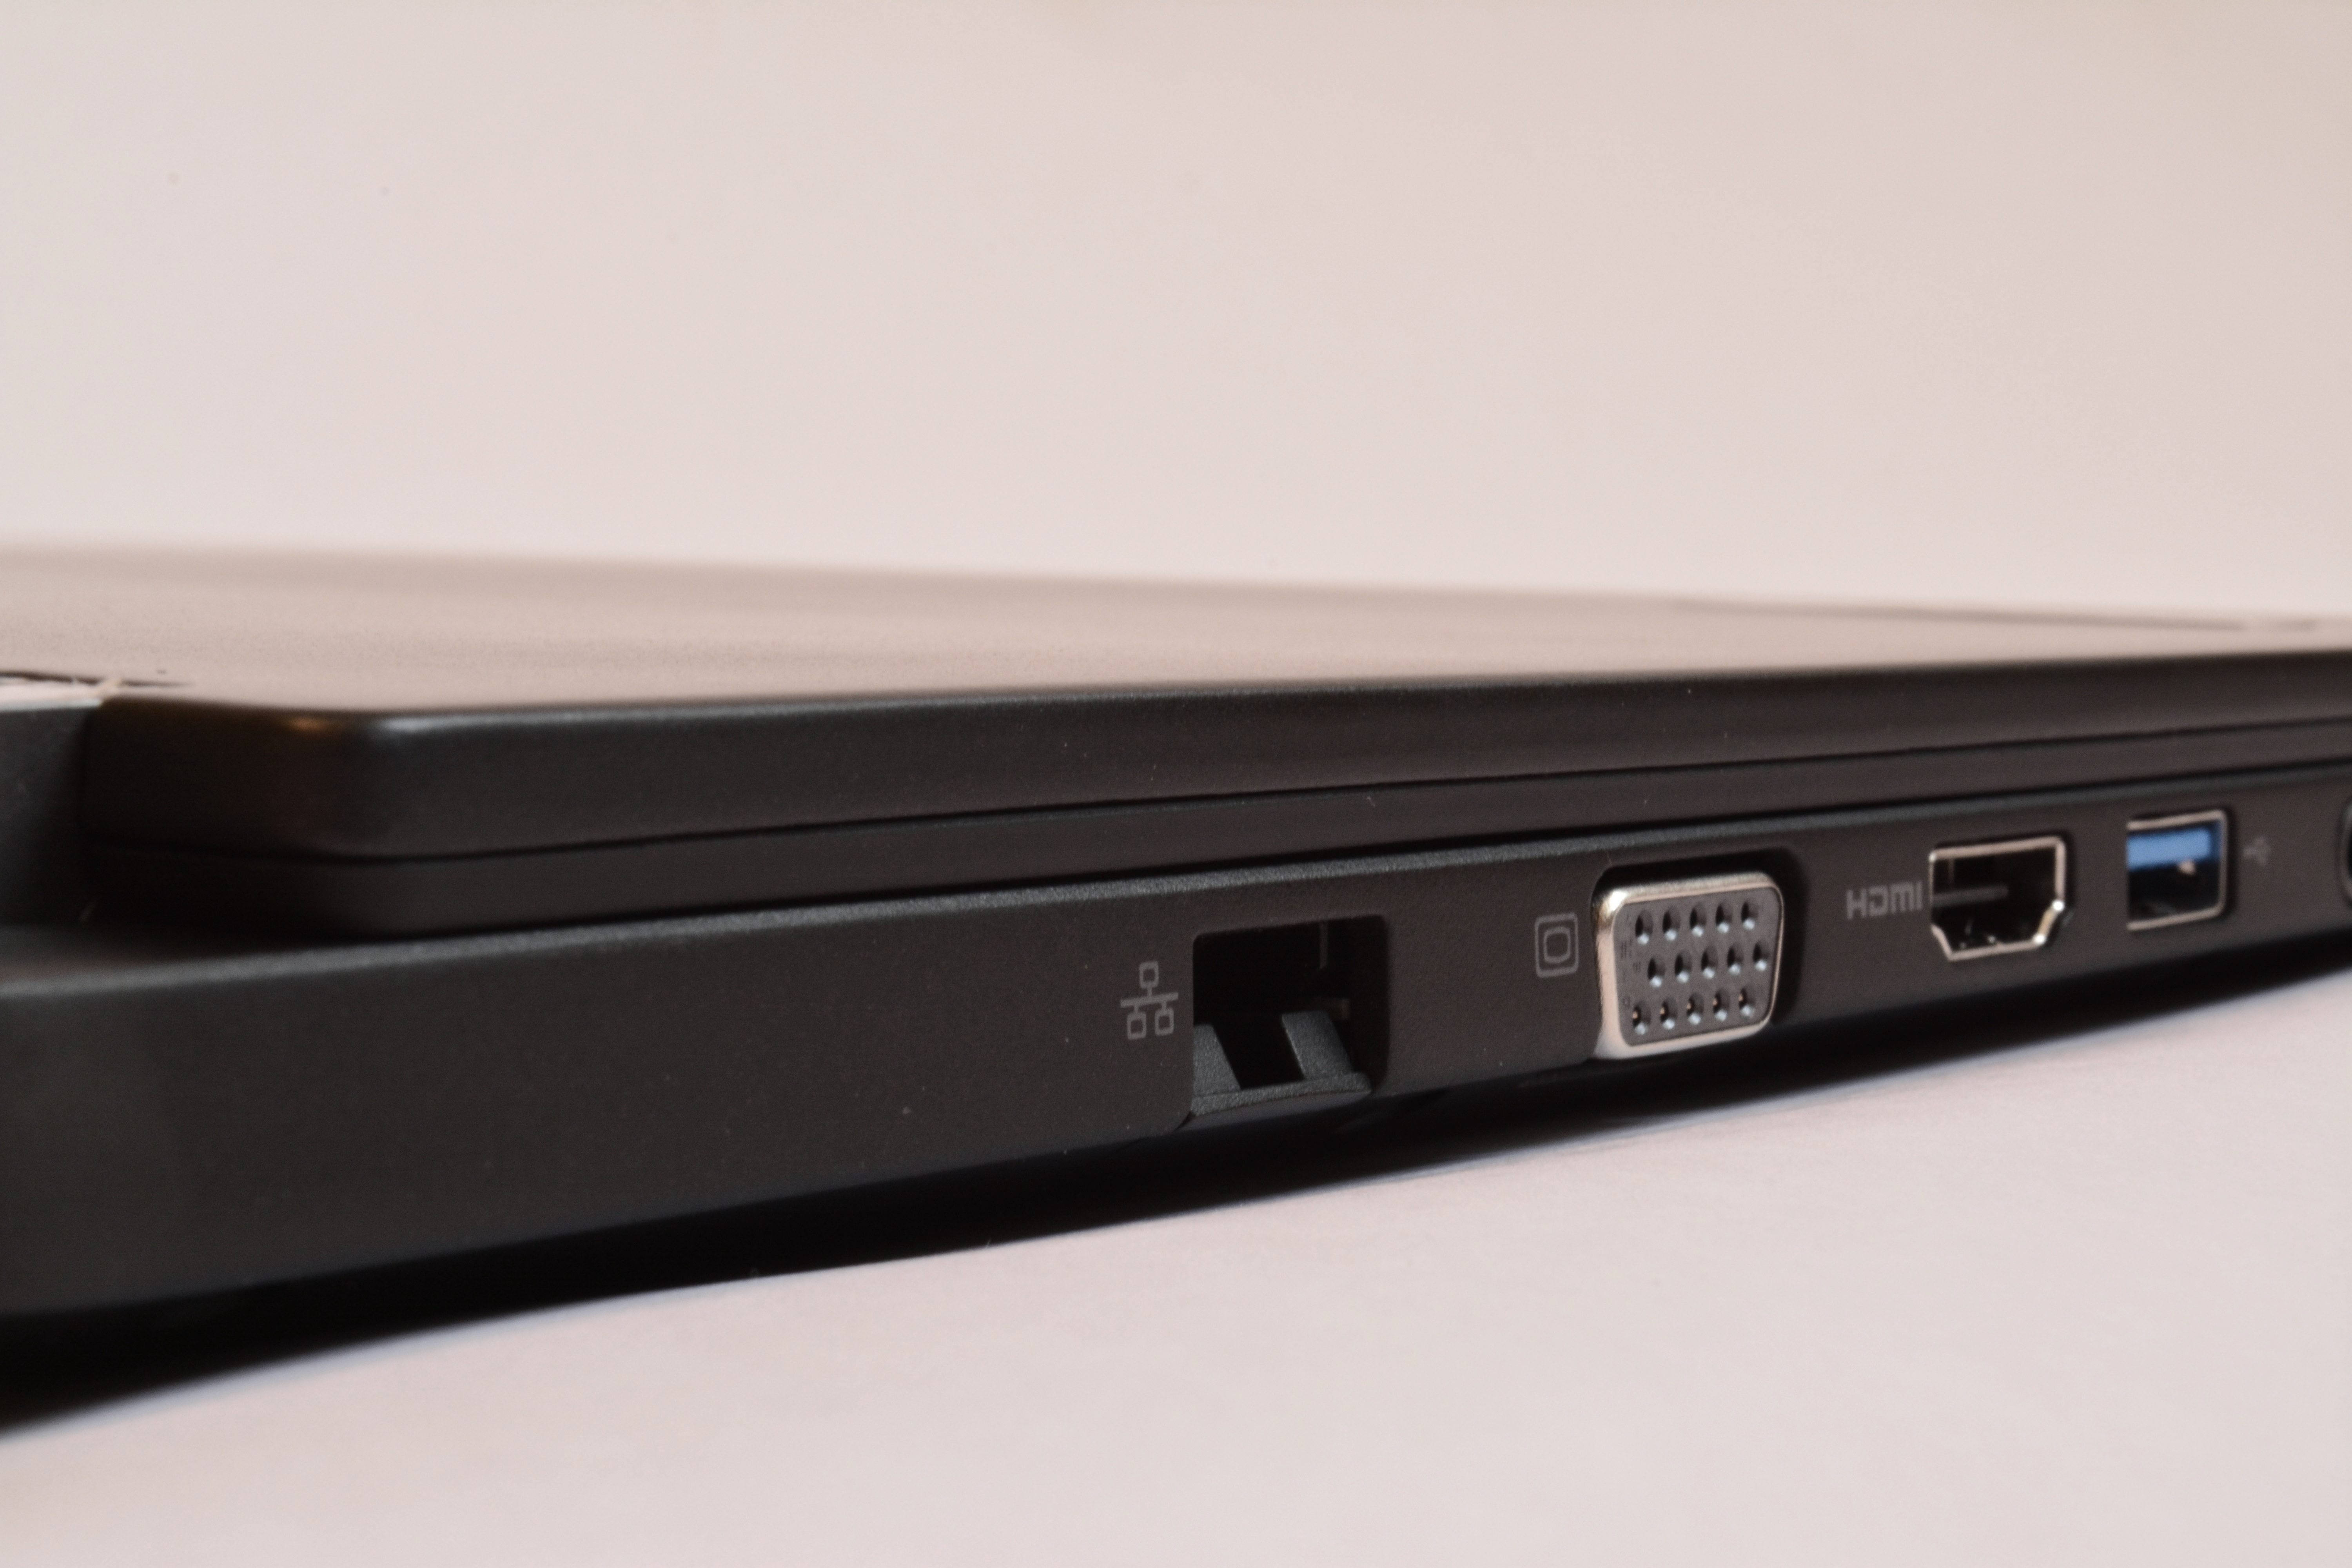
laptop, computer, technology, internet, communication, gadget, port, electronics, digital, usb, pc, network, interface, multimedia, lan, netbook, rj 45, hdmi, vga, electronic device, computer hardware